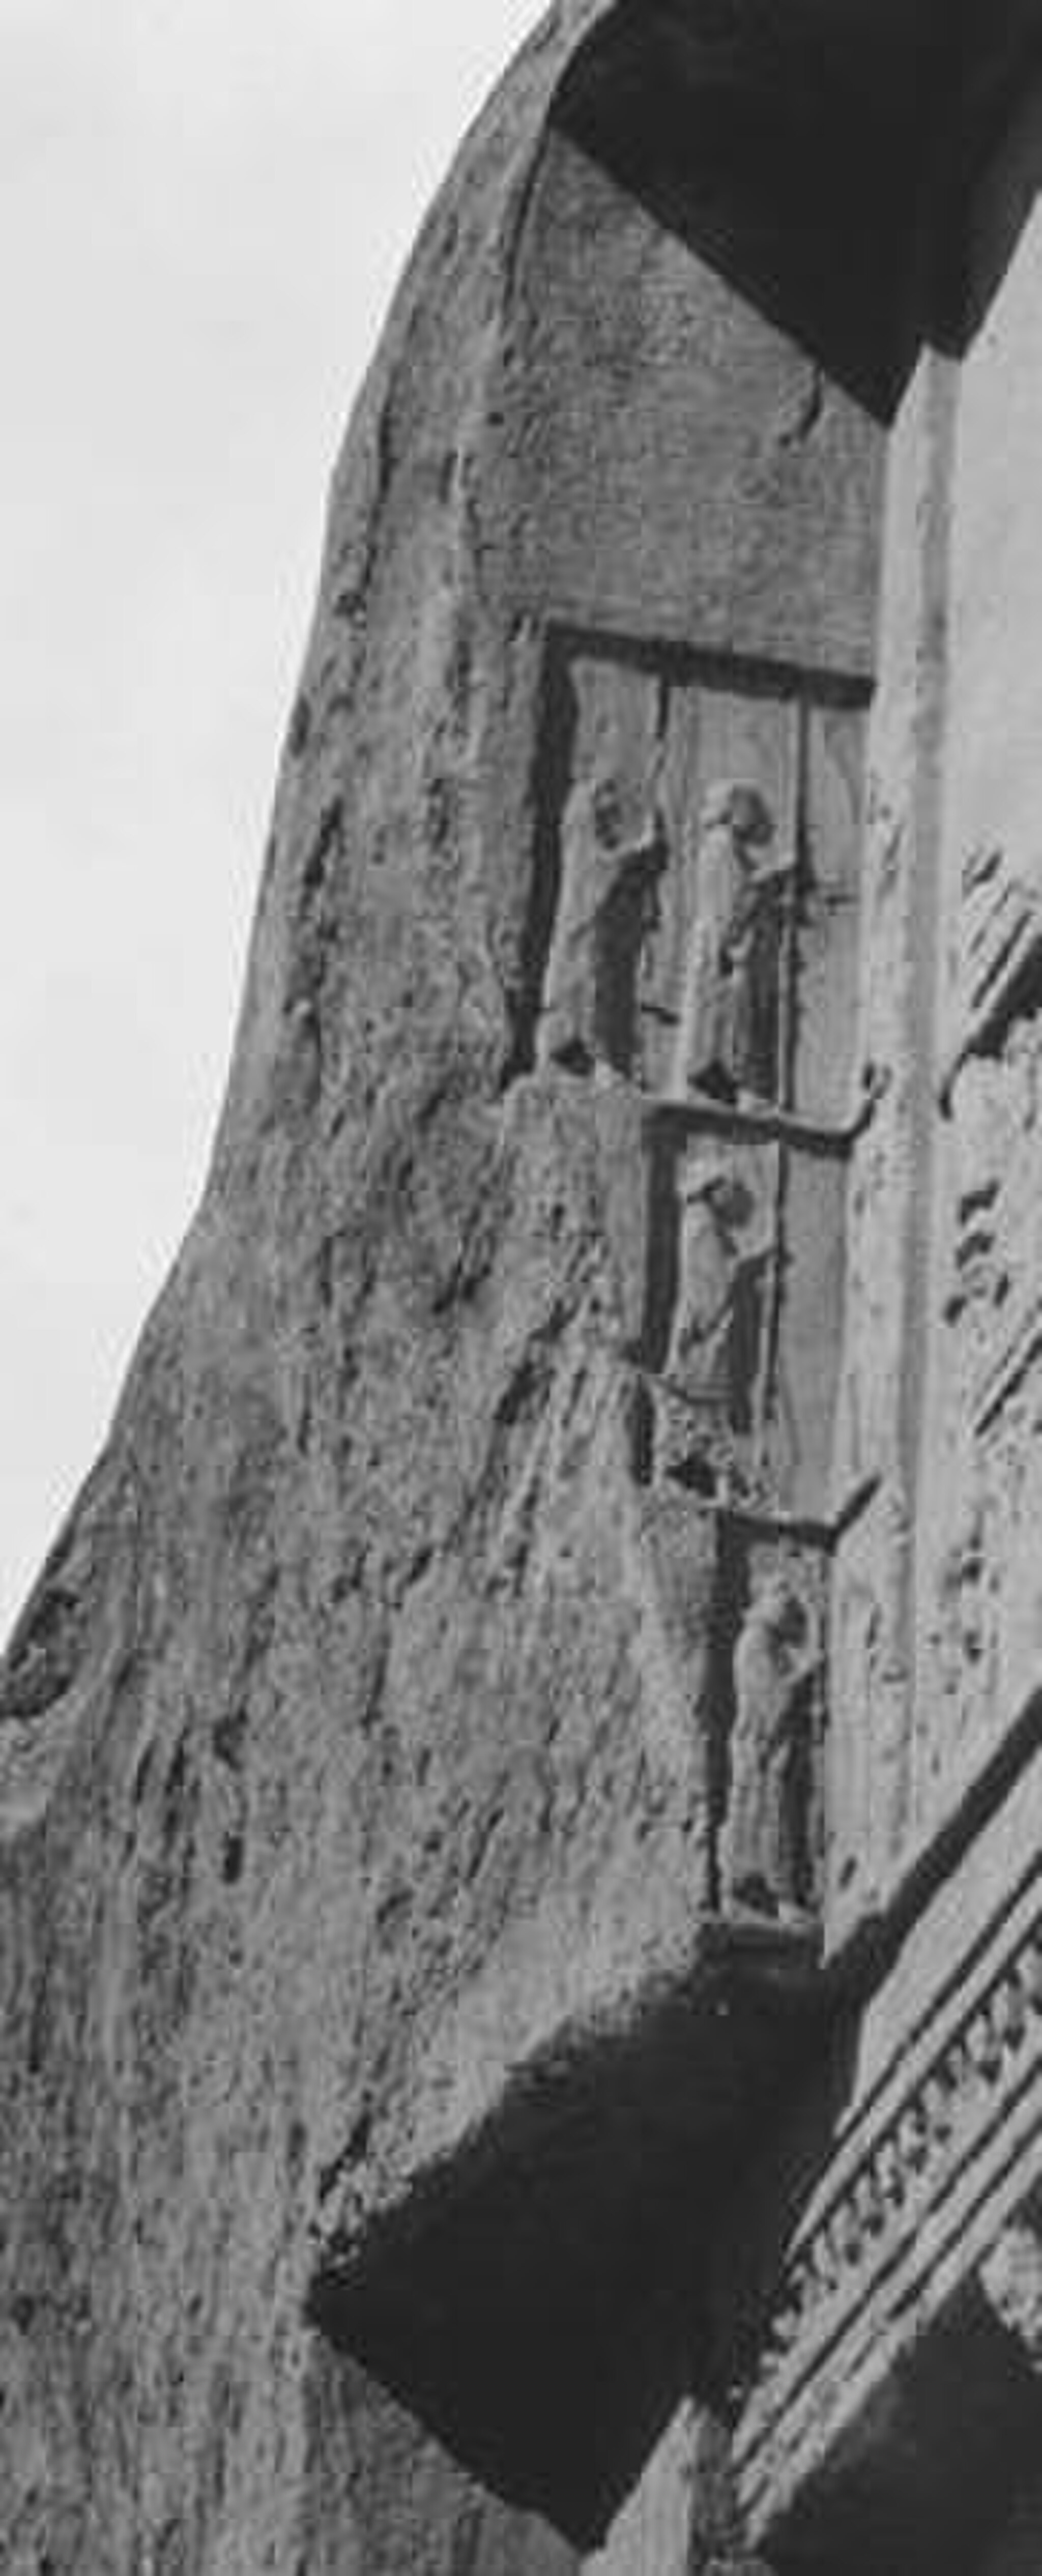
Title: Left side wall Tomb of Darius I
Description: Left side wall Tomb of Darius I
Date: 2012-02-22
Categories: Tomb of Darius I, Self-published work, Files with coordinates missing SDC location of creation, Black and white photographs of reliefs